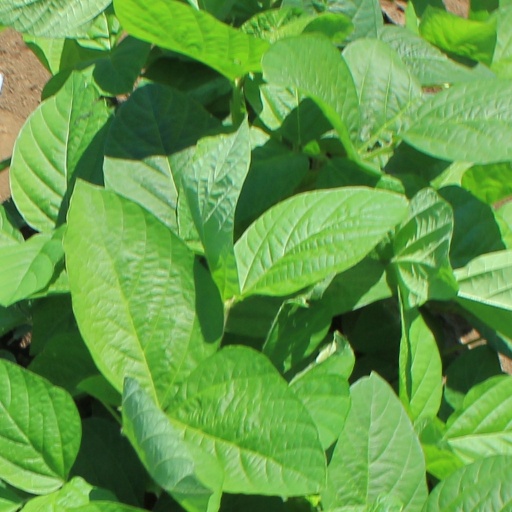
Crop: soybean